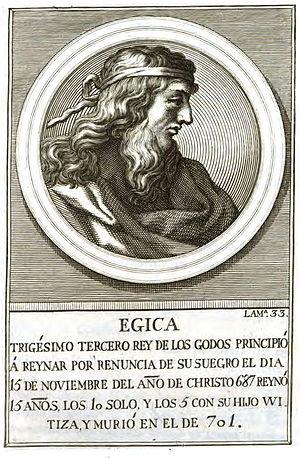
Portrait de EGICA, roi Wisigoth, n° 32 dans l'ordre chronologique du livre digitalisé par Google depuis la librairie de l'Université d'Oxford.